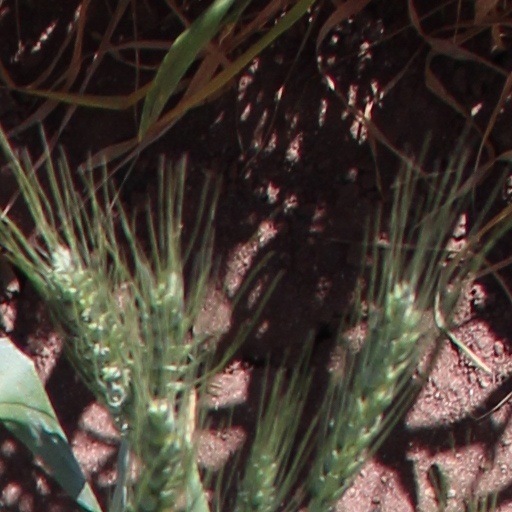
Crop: wheat